Rebecca Latimer Felton

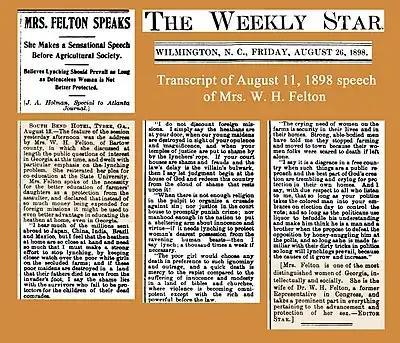
On August 11, 1898, Felton delivered a speech asserting that, given the inability of the church or courts to protect white women from "the ravening human beasts—then I say lynch; a thousand times a week if necessary." Felton's speech was the subject of Alexander Manly's August 18, 1898, "Daily Record" rebuttal editorial that in turn was used as a pretext for the Wilmington insurrection of November 1898.

Felton was a white supremacist. She claimed, for instance, that the more money that Georgia spent on black people's education, the more crimes black people committed. For the 1893 World's Columbian Exposition, she "proposed a southern exhibit 'illustrating the slave period,' with a cabin and 'real colored folks making mats, shuck collars, and baskets—a woman to spin and card cotton—and another to play banjo and show the actual life of [the] slave—not the "Uncle Tom" sort. She wanted to display "the ignorant contented darky—as distinguished from Harriet Beecher Stowe's monstrosities."